Propaganda in Japan

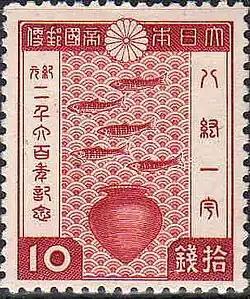
Prewar 10-sen Japanese stamp, promoting the expansionist concept of "hakkō ichiu" and the 2600th anniversary of the Empire.

In Japan, like in most other countries, propaganda has been a significant phenomenon during the 20th century.